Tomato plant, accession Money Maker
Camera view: vertical (180 deg); turntable rotation: 300 degrees
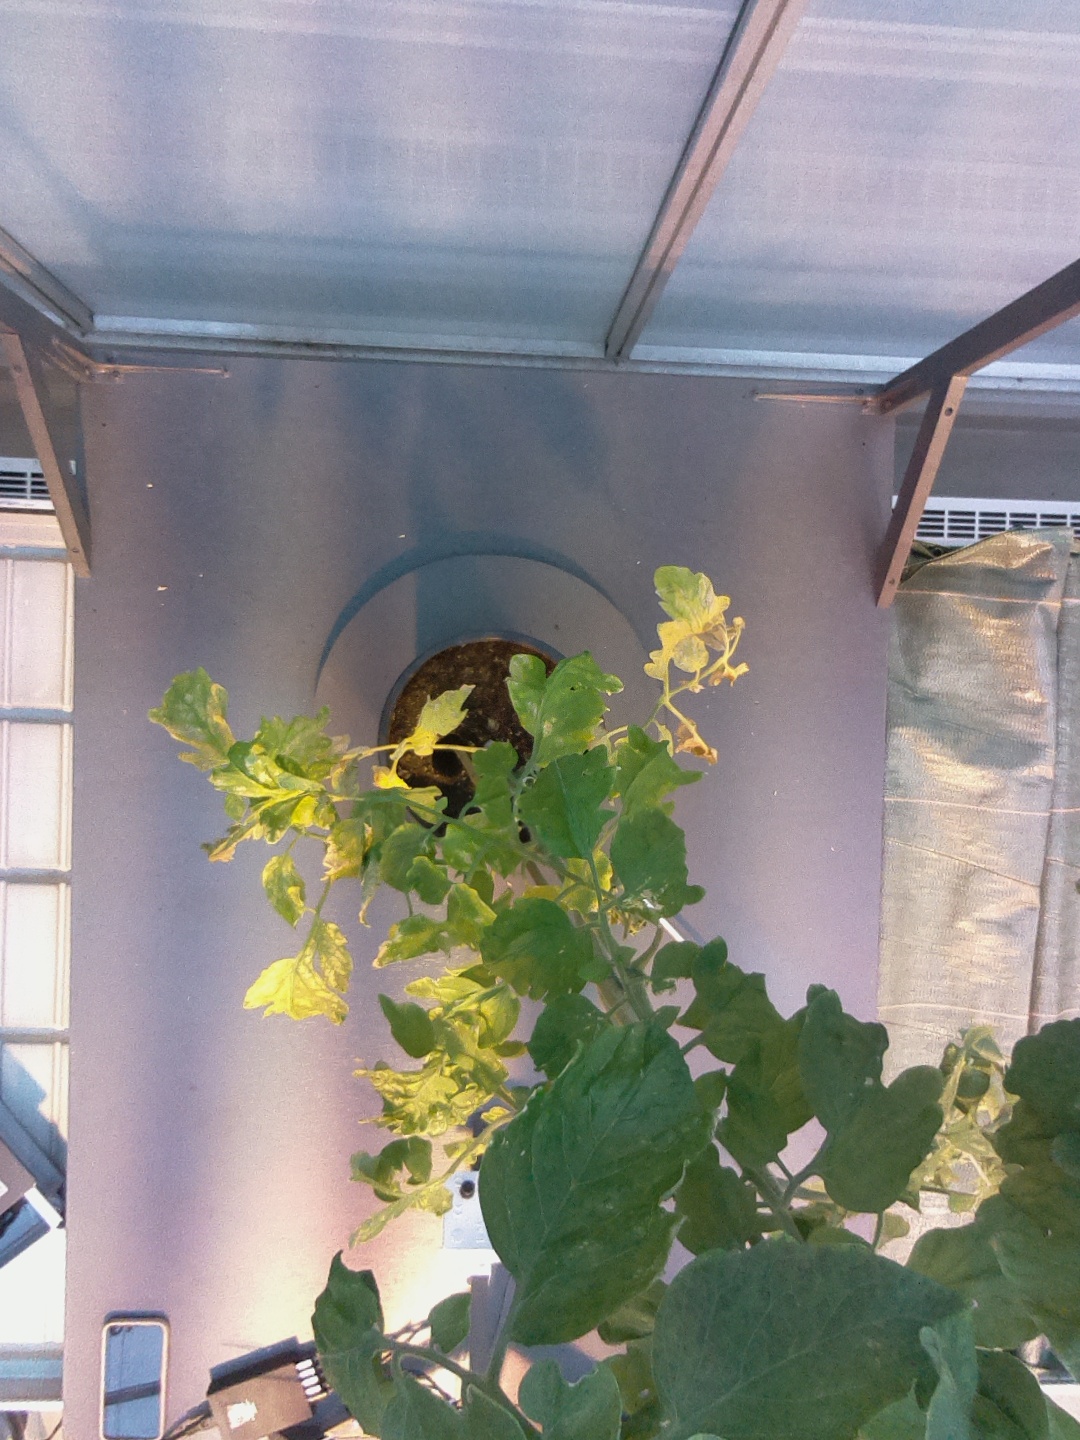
BBCH growth stage 78: 80% -90% of final fruit size